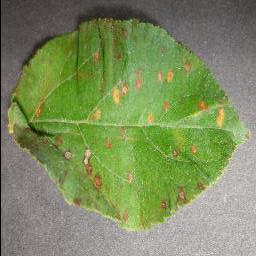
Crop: apple
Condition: cedar_rust